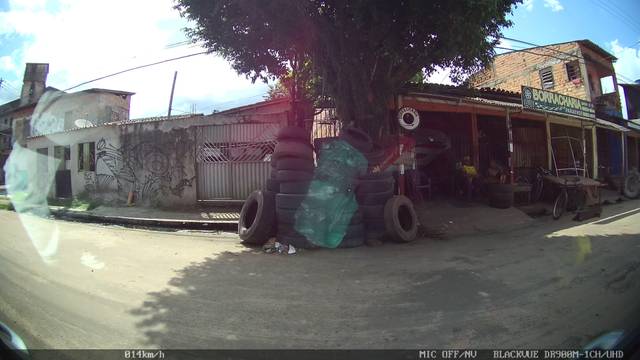
Region: Brazil
Coordinates: -1.346, -48.359